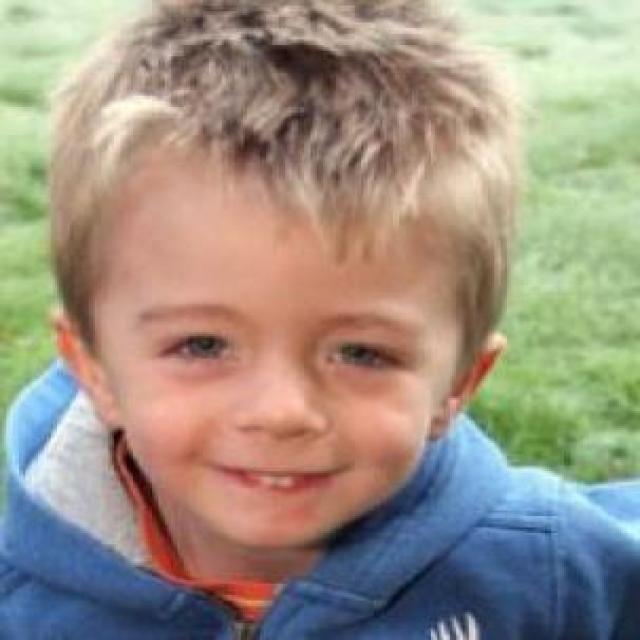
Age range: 0-12